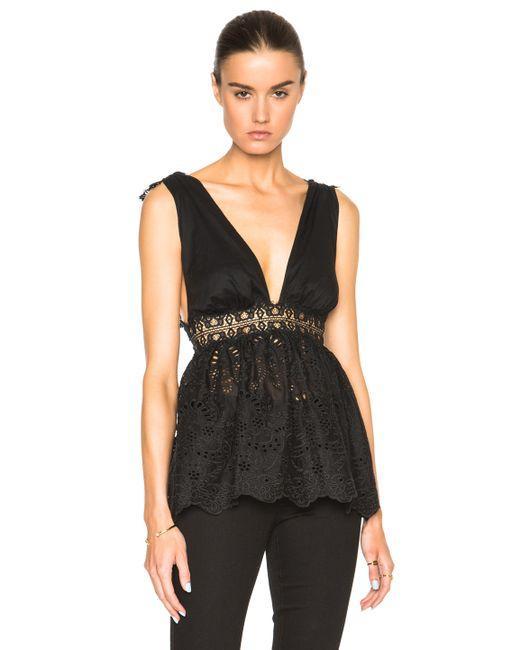
Schwarzes Netzdesign-Top mit tiefem V-Ausschnitt für Damen